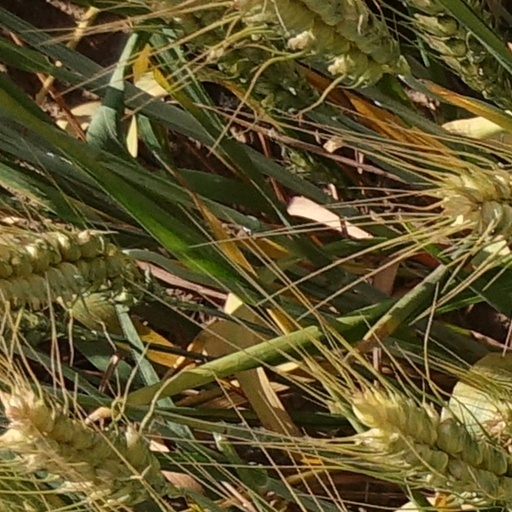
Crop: wheat